Turkoman (ethnonym)

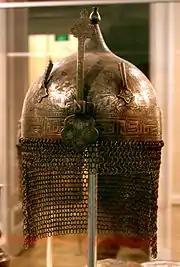
Medieval Qara Qoyunlu Turkoman helmet

Since the Seljuk era, the sultans of the dynasty created military settlements in parts of the Near and Middle East to strengthen their power; large Turkmen settlements were created in Syria, Iraq, and Eastern Anatolia. After the Battle of Manzikert, the Oghuz extensively settled throughout Anatolia and Azerbaijan. In the 11th century, Turkmens densely populated Arran. The 12th-century Persian writer al-Marwazi wrote about the arrival of Turkmens to Muslim lands, portraying them as people of noble character who are strong and persistent in battle because of their nomadic lifestyle, and calling them sultans (rulers).